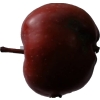
Label: Apple 18